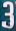
Number: 3